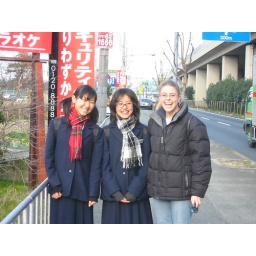
Two girls decided to join in the pursuit of crazy white girl in Japan.